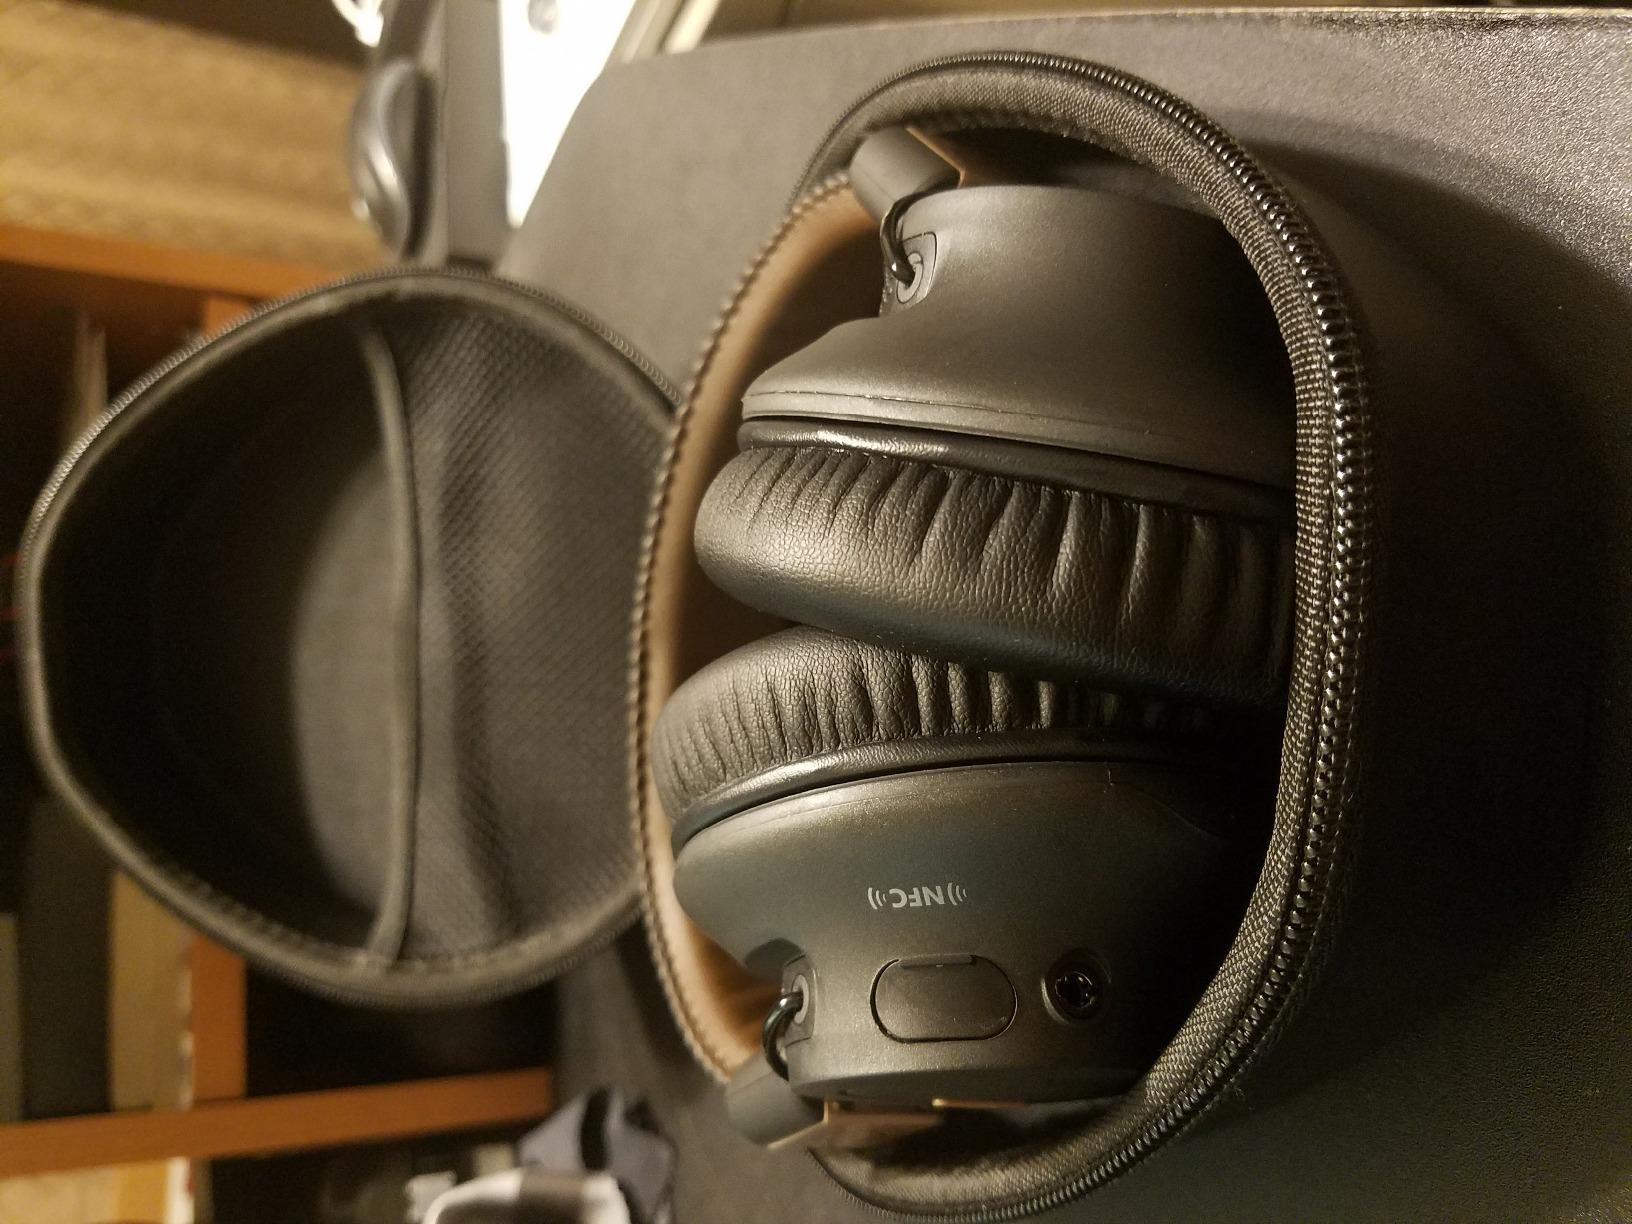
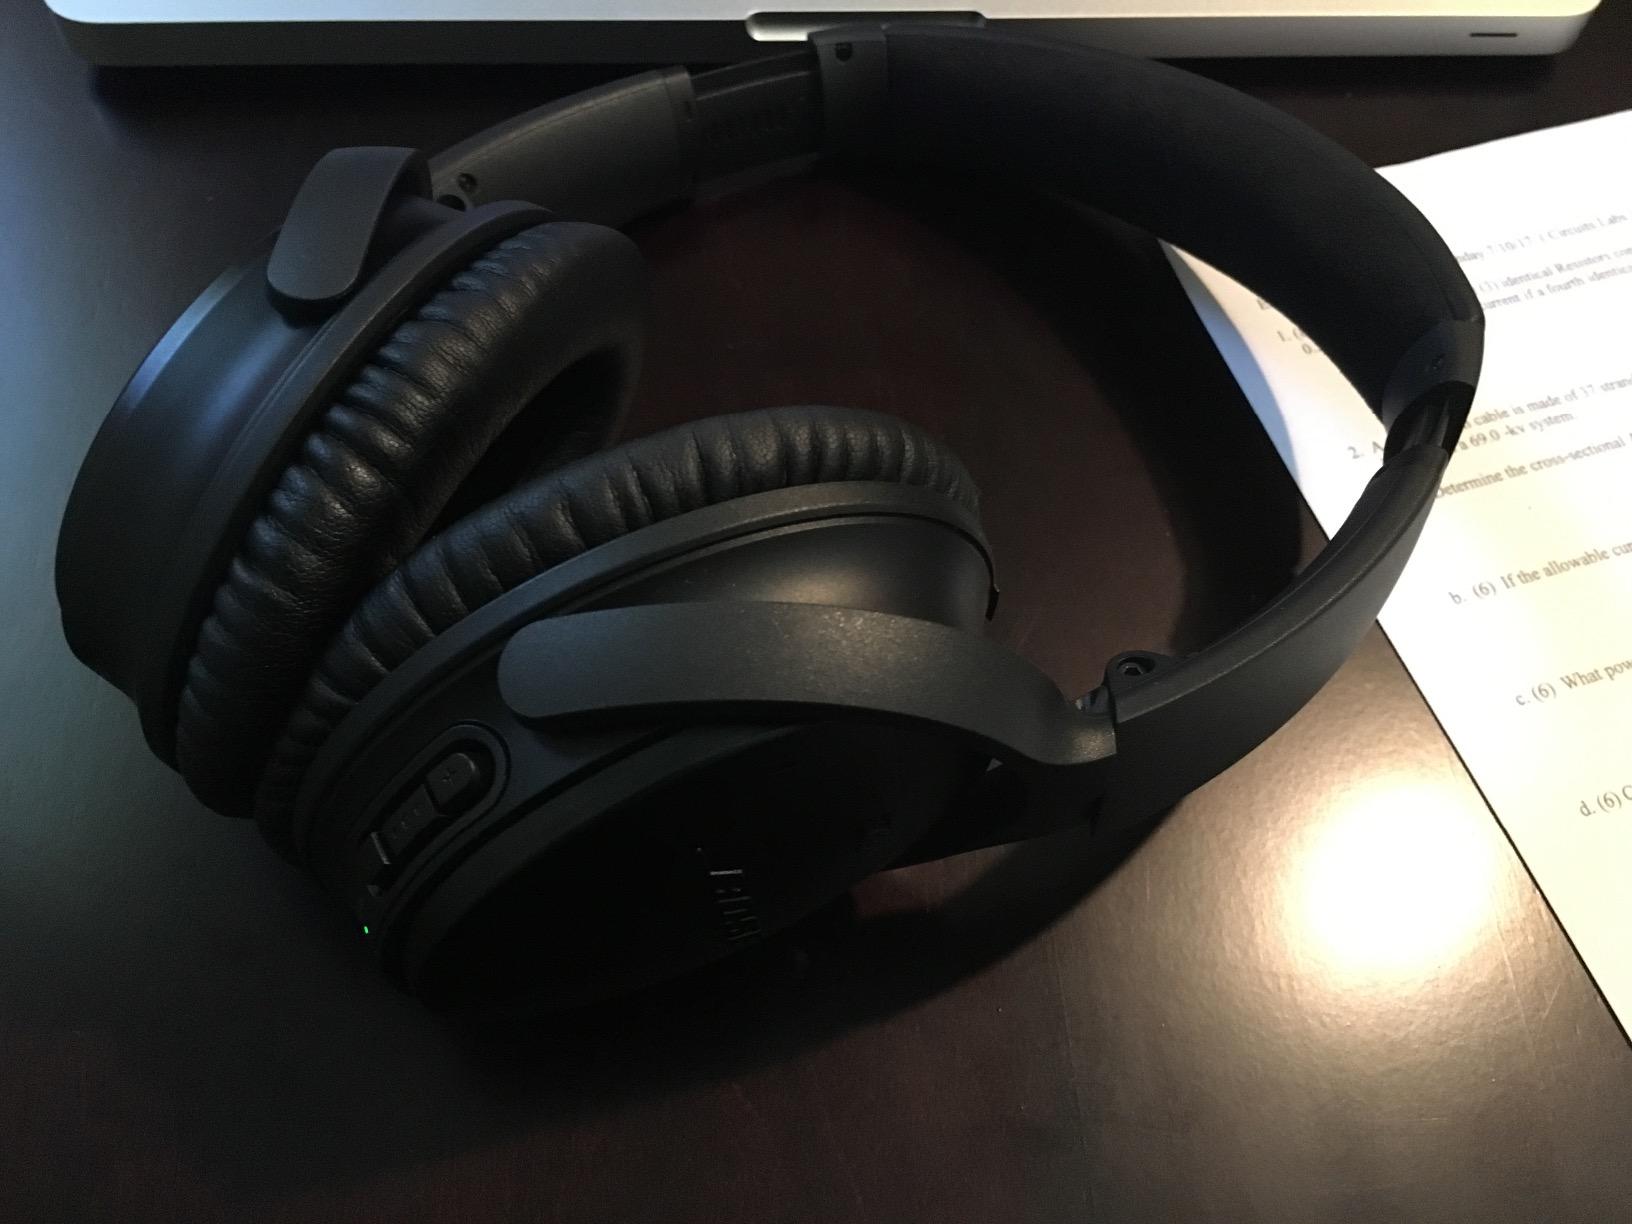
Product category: headphones
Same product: no